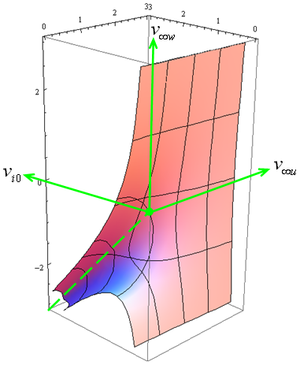
vitesse induite en vol oblique
La mécanique du vol de l'hélicoptère est la science qui vise à établir la théorie du vol des aéronefs à voilure tournante. Elle traite plus particulièrement du fonctionnement du ou des rotor, puisque ce sont eux qui caractérisent ce type d'aéronef.